Camp Hovey

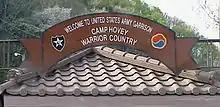
Camp Hovey Gate

Camp Hovey is a United States Army military base in Dongducheon, Gyeonggi Province, South Korea. It was named after Master Sergeant Howard Hovey who was killed in action at Pork Chop Hill during the Korean War. The camp is adjacent to the larger Camp Casey connected by a road known as "Hovey Cut". The nearest city to Camp Hovey is Dongducheon (also spelled Tongduch'on), which is roughly from the Korean Demilitarized Zone (DMZ). There is a south gate into Camp Hovey from Gwangam-dong village.